Roseville Tunnel

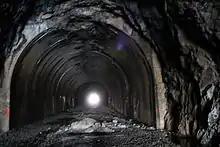
Eastbound view of the interior of Roseville Tunnel, near the west portal, on April 21, 2011. A 100-foot (30 m) section of concrete lining, applied during the 1970s, failed to eliminate drainage problems.

Roseville Tunnel is a two-track railroad tunnel on the Lackawanna Cut-Off in Byram Township, Sussex County, New Jersey. The tunnel is on a straight section of railroad between mileposts 51.6 and 51.8 (83 km), about north by northwest of Port Morris Junction. Operated for freight and passenger service from 1911 to 1979, it is undergoing work (including the shortening of the tunnel from its original length of ) intended to return it to passenger service by 2026.